Earl of Carrick

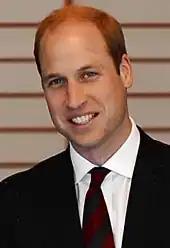
Prince William, Duke of Rothesay, is the incumbent Earl of Carrick

Marjorie and Robert were succeeded by their eldest son. When the old House of Dunkeld became extinct, this Robert, known as "the Bruce", became a principal candidate for the throne as the great-great-great-great-grandson of David I. He was crowned at Scone in 1306, causing his Scots titles (Earl of Carrick and Lord of Annandale) to merge into the Crown. The title of Baron Bruce in the Peerage of England, in so far as it existed, "would either have been forfeited in 1306, or after the death ... of ... King David II , 22 Feb 1371, would, according to modern doctrine, have fallen into abeyance between [Robert I's] daughters and coheirs, the sisters of the late King."